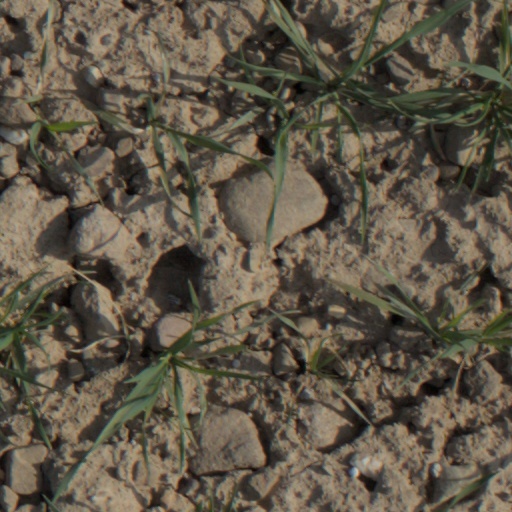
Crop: wheat